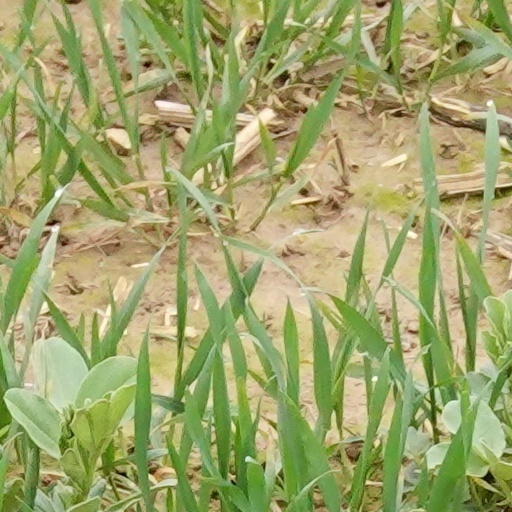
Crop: wheat